Commerce City Hall

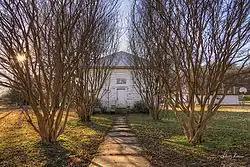
Commerce City Hall, January 2017

Commerce City Hall is a historic city hall located at Commerce, Scott County, Missouri. It was built about 1896, and is a one-story, one room, frame building measuring 26 feet by 50 feet. It has a hipped roof and sits on a brick and concrete pier foundation.